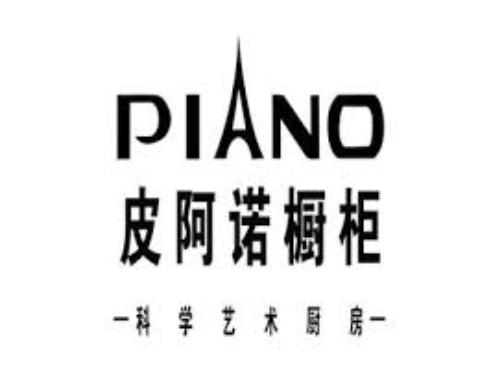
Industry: Necessities